Norman Krim

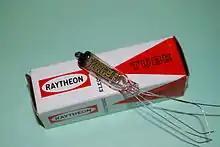
Raytheon Subminiature Tube (CK5676 shown)- Made the proximity fuze possible in wartime and the portable hearing aid possible in peacetime

The proximity fuze was a small device on an artillery shell that would detonate the shell when close to the target, without requiring a difficult direct hit. Previously, fuzes had relied on a time or altitude setting in the fuze and an estimated target height close enough that the shrapnel cloud would impact the target. Given the extremes of aircraft target range and speed, and of shell accuracy of the day, the proximity fuze dramatically increased the effectiveness of anti-aircraft fire. After World War Two ended, Norman Krim got the go-ahead from Laurence Marshall, head of Raytheon, to build the first pocket portable tube radio using and adapting subminiature tubes for commercial products. The radio was called the Belmont Boulevard, designed by Niles Gowell (Raytheon had acquired Belmont Radio Corp for this purpose).